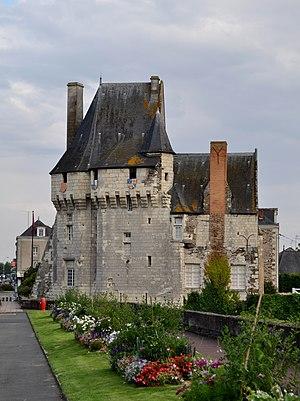
Château des Ponts-de-Cé (Maine-et-Loire) This building is classé au titre des Monuments Historiques. It is indexed in the Base Mérimée, a database of architectural heritage maintained by the French Ministry of Culture,
La liste des villes et villages fleuris de Maine-et-Loire dresse la liste des communes récompensées par le concours des villes et villages fleuris dans le département de Maine-et-Loire.
Cet article recense les monuments historiques du nord de Maine-et-Loire, en France.
Le château des Ponts-de-Cé est un château situé aux Ponts-de-Cé, en France.